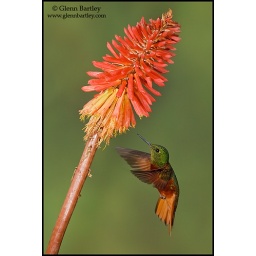
Chestnut-breasted Coronet (Boissonneaua matthewsii) feeding at a flower while flying at Guango Lodge in Ecuador.